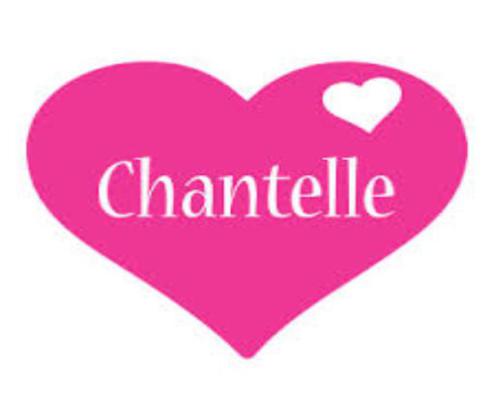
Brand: chantelle
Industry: Necessities